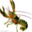
Label: lobster